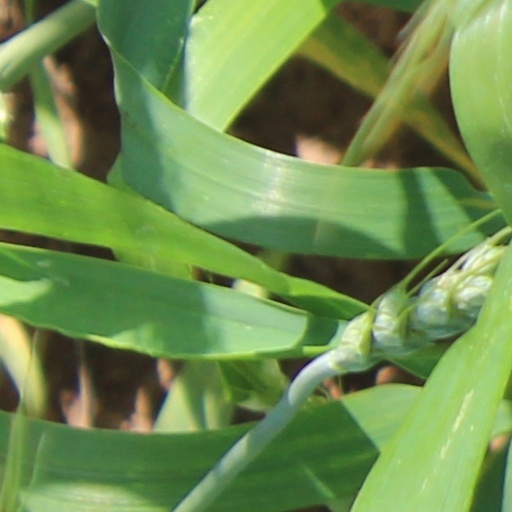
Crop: wheat